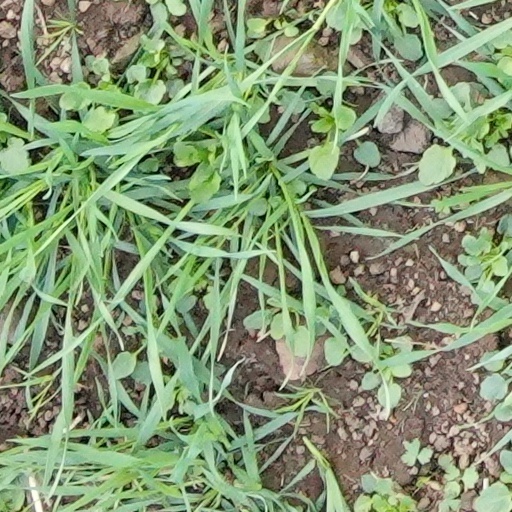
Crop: wheat